Union Street station (BMT Fourth Avenue Line)

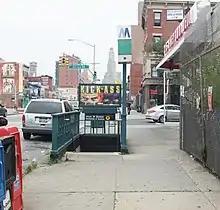

The Union Street station was constructed as part of the Fourth Avenue Line, the plan for which was initially adopted on June 1, 1905. The Rapid Transit Commission was succeeded on July 1, 1907, by the New York State Public Service Commission (PSC), which approved the plan for the line in late 1907. The contract for the section of the line that included the Union Street station, Route 11A2, which extended from 10th Street to Sackett Street, was awarded on May 22, 1908, to the E.E. Smith Construction Company for $2,296,234.93. The New York City Board of Estimate approved the contract on October 29, 1909. Construction on the segment started on December 20, 1909, and was completed in September 1912.